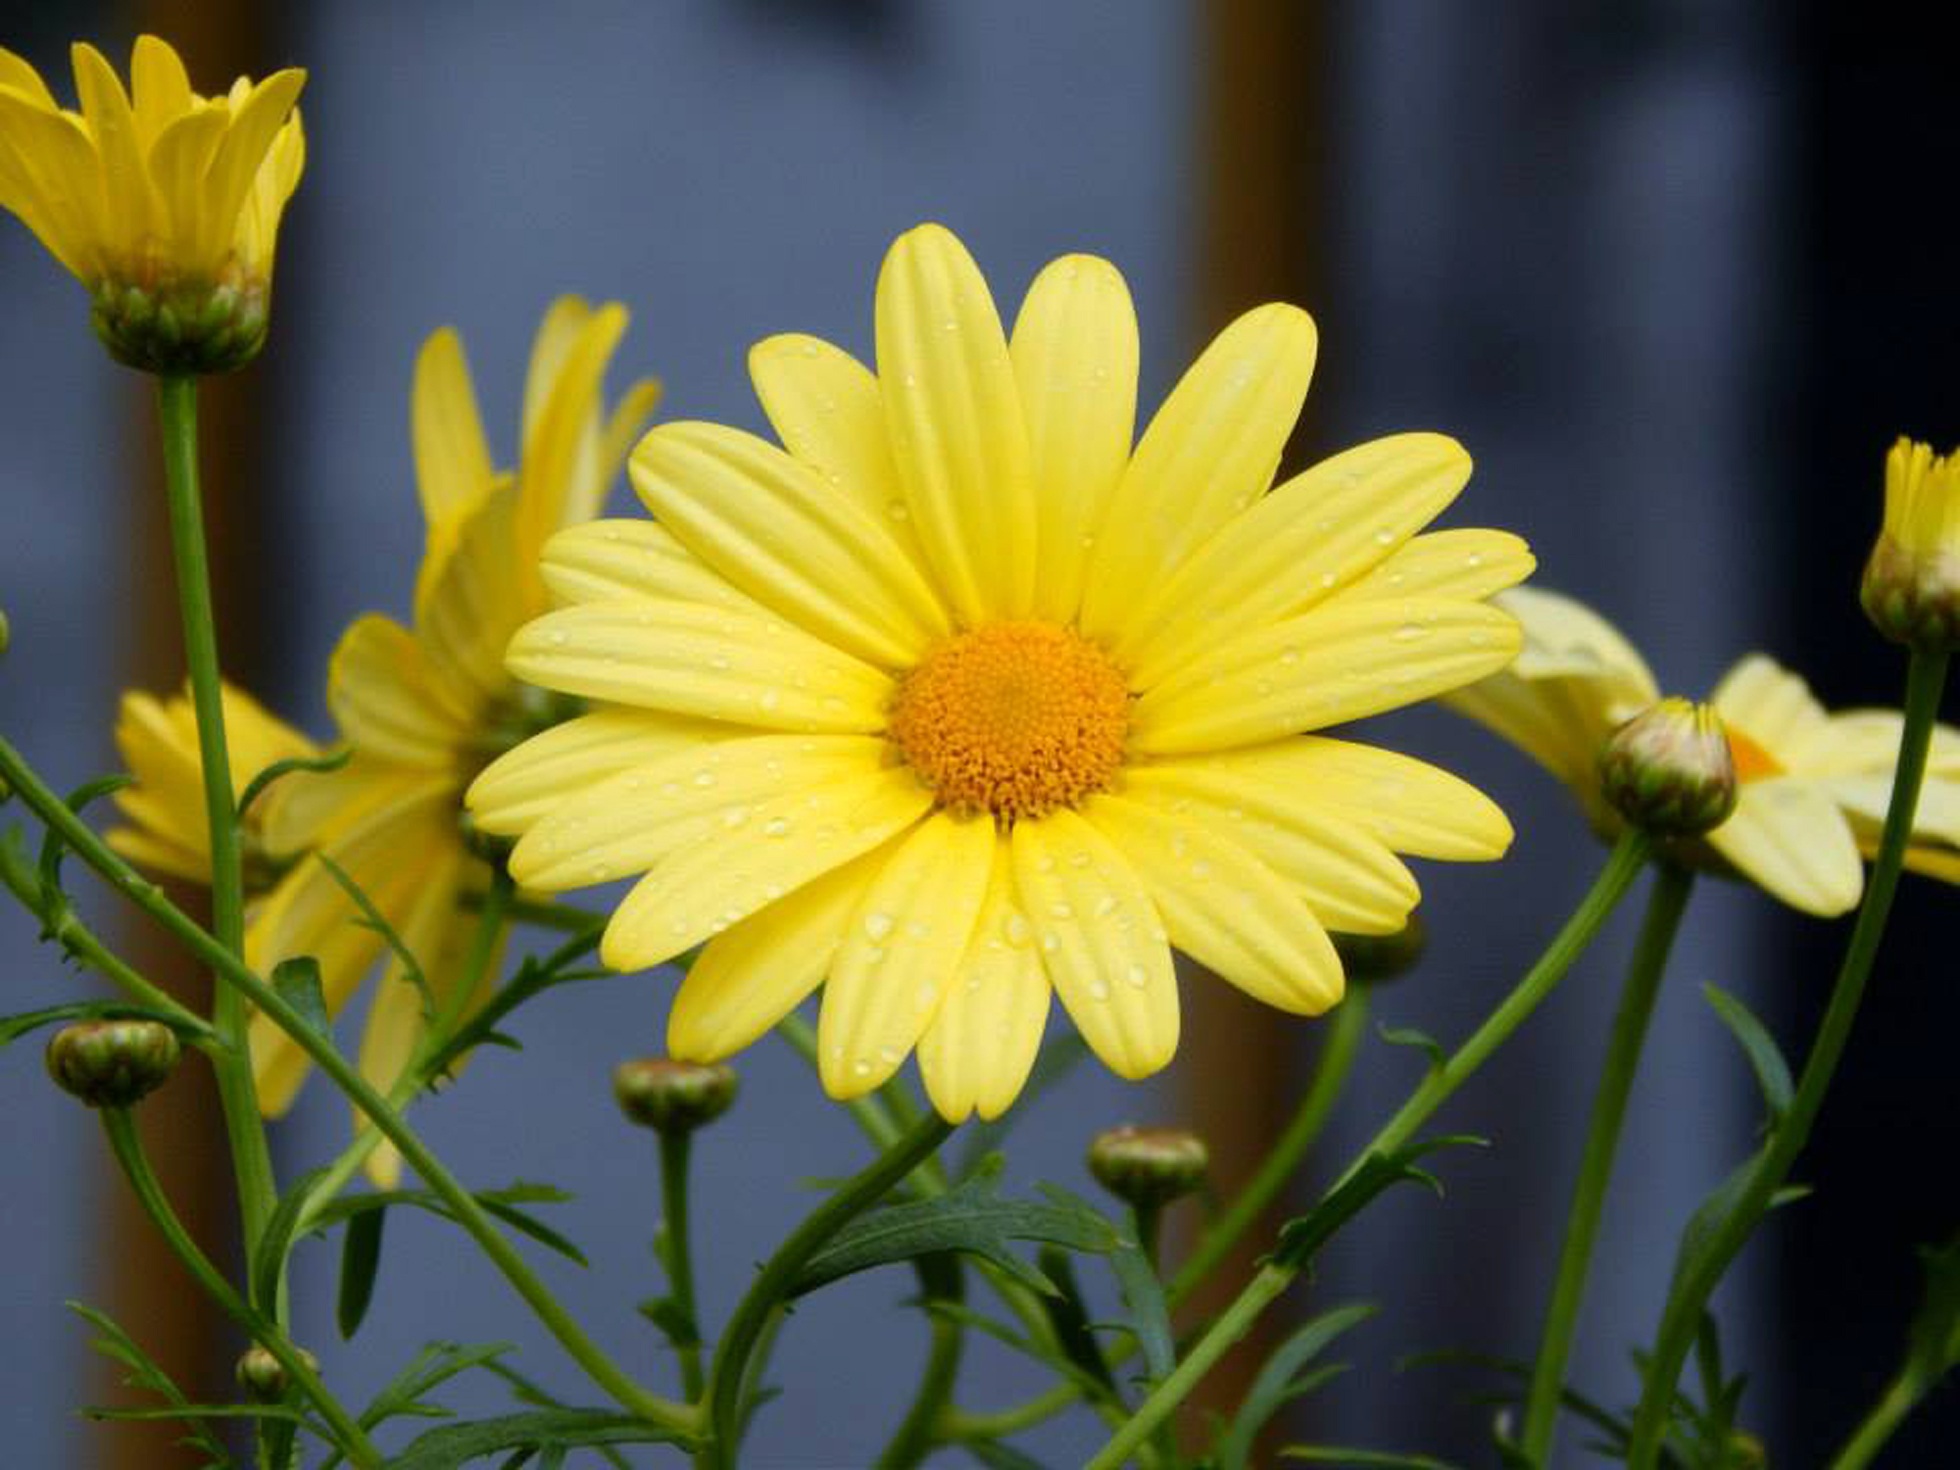
nature, blossom, plant, flower, petal, bloom, summer, floral, daisy, spring, green, herb, color, natural, fresh, botany, colorful, yellow, garden, flora, wildflower, bright, macro photography, flowering plant, daisy family, oxeye daisy, annual plant, plant stem, land plant